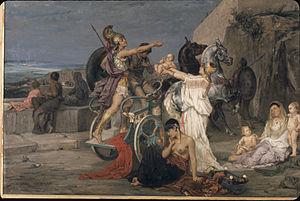
Albert Maignan, Le départ d'Hector, Princeton, University Art Museum
Albert Maignan, né à Beaumont-sur-Sarthe le 14 octobre 1845 et mort à Saint-Prix, le 29 septembre 1908, est un peintre et illustrateur français.